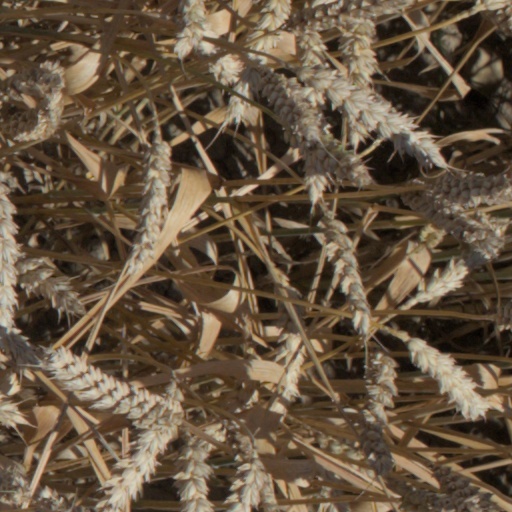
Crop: wheat